Dyersburg, Tennessee

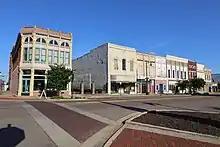
Buildings across from the Dyer County Courthouse in 2022

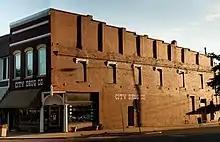
Example of downtown Dyersburg architecture

In June 1883, the Chesapeake, Ohio, & Southwestern Railroad (successor to the failed Memphis, Paducah, & Northern Railroad) completed the 54 mile rail gap in Dyer, Lauderdale, and Tipton counties, between Trimble Station and Covington, TN. This new line brought a rail connection to the town. Another railroad, the Dyersburg Northern (later the Chicago, Memphis, and Gulf Railroad), was chartered in 1904 and began operation in 1907 to run trains from Dyersburg to neighboring Lake County and its seat Tiptonville. The new railroad links encouraged the creation of new industries and businesses. In 1884, for example, investors established the Dyersburg Oil Company, a cottonseed factory. This company remained locally important through the 20th century.